Sharon Claydon

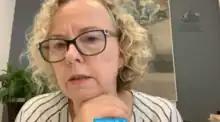

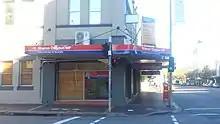
Office of Sharon Claydon MP, Federal Member for Newcastle.

Sharon Catherine Claydon (born 26 April 1964) is an Australian politician. She has been a Labor member of the Australian House of Representatives, representing the Division of Newcastle in New South Wales, since September 2013.